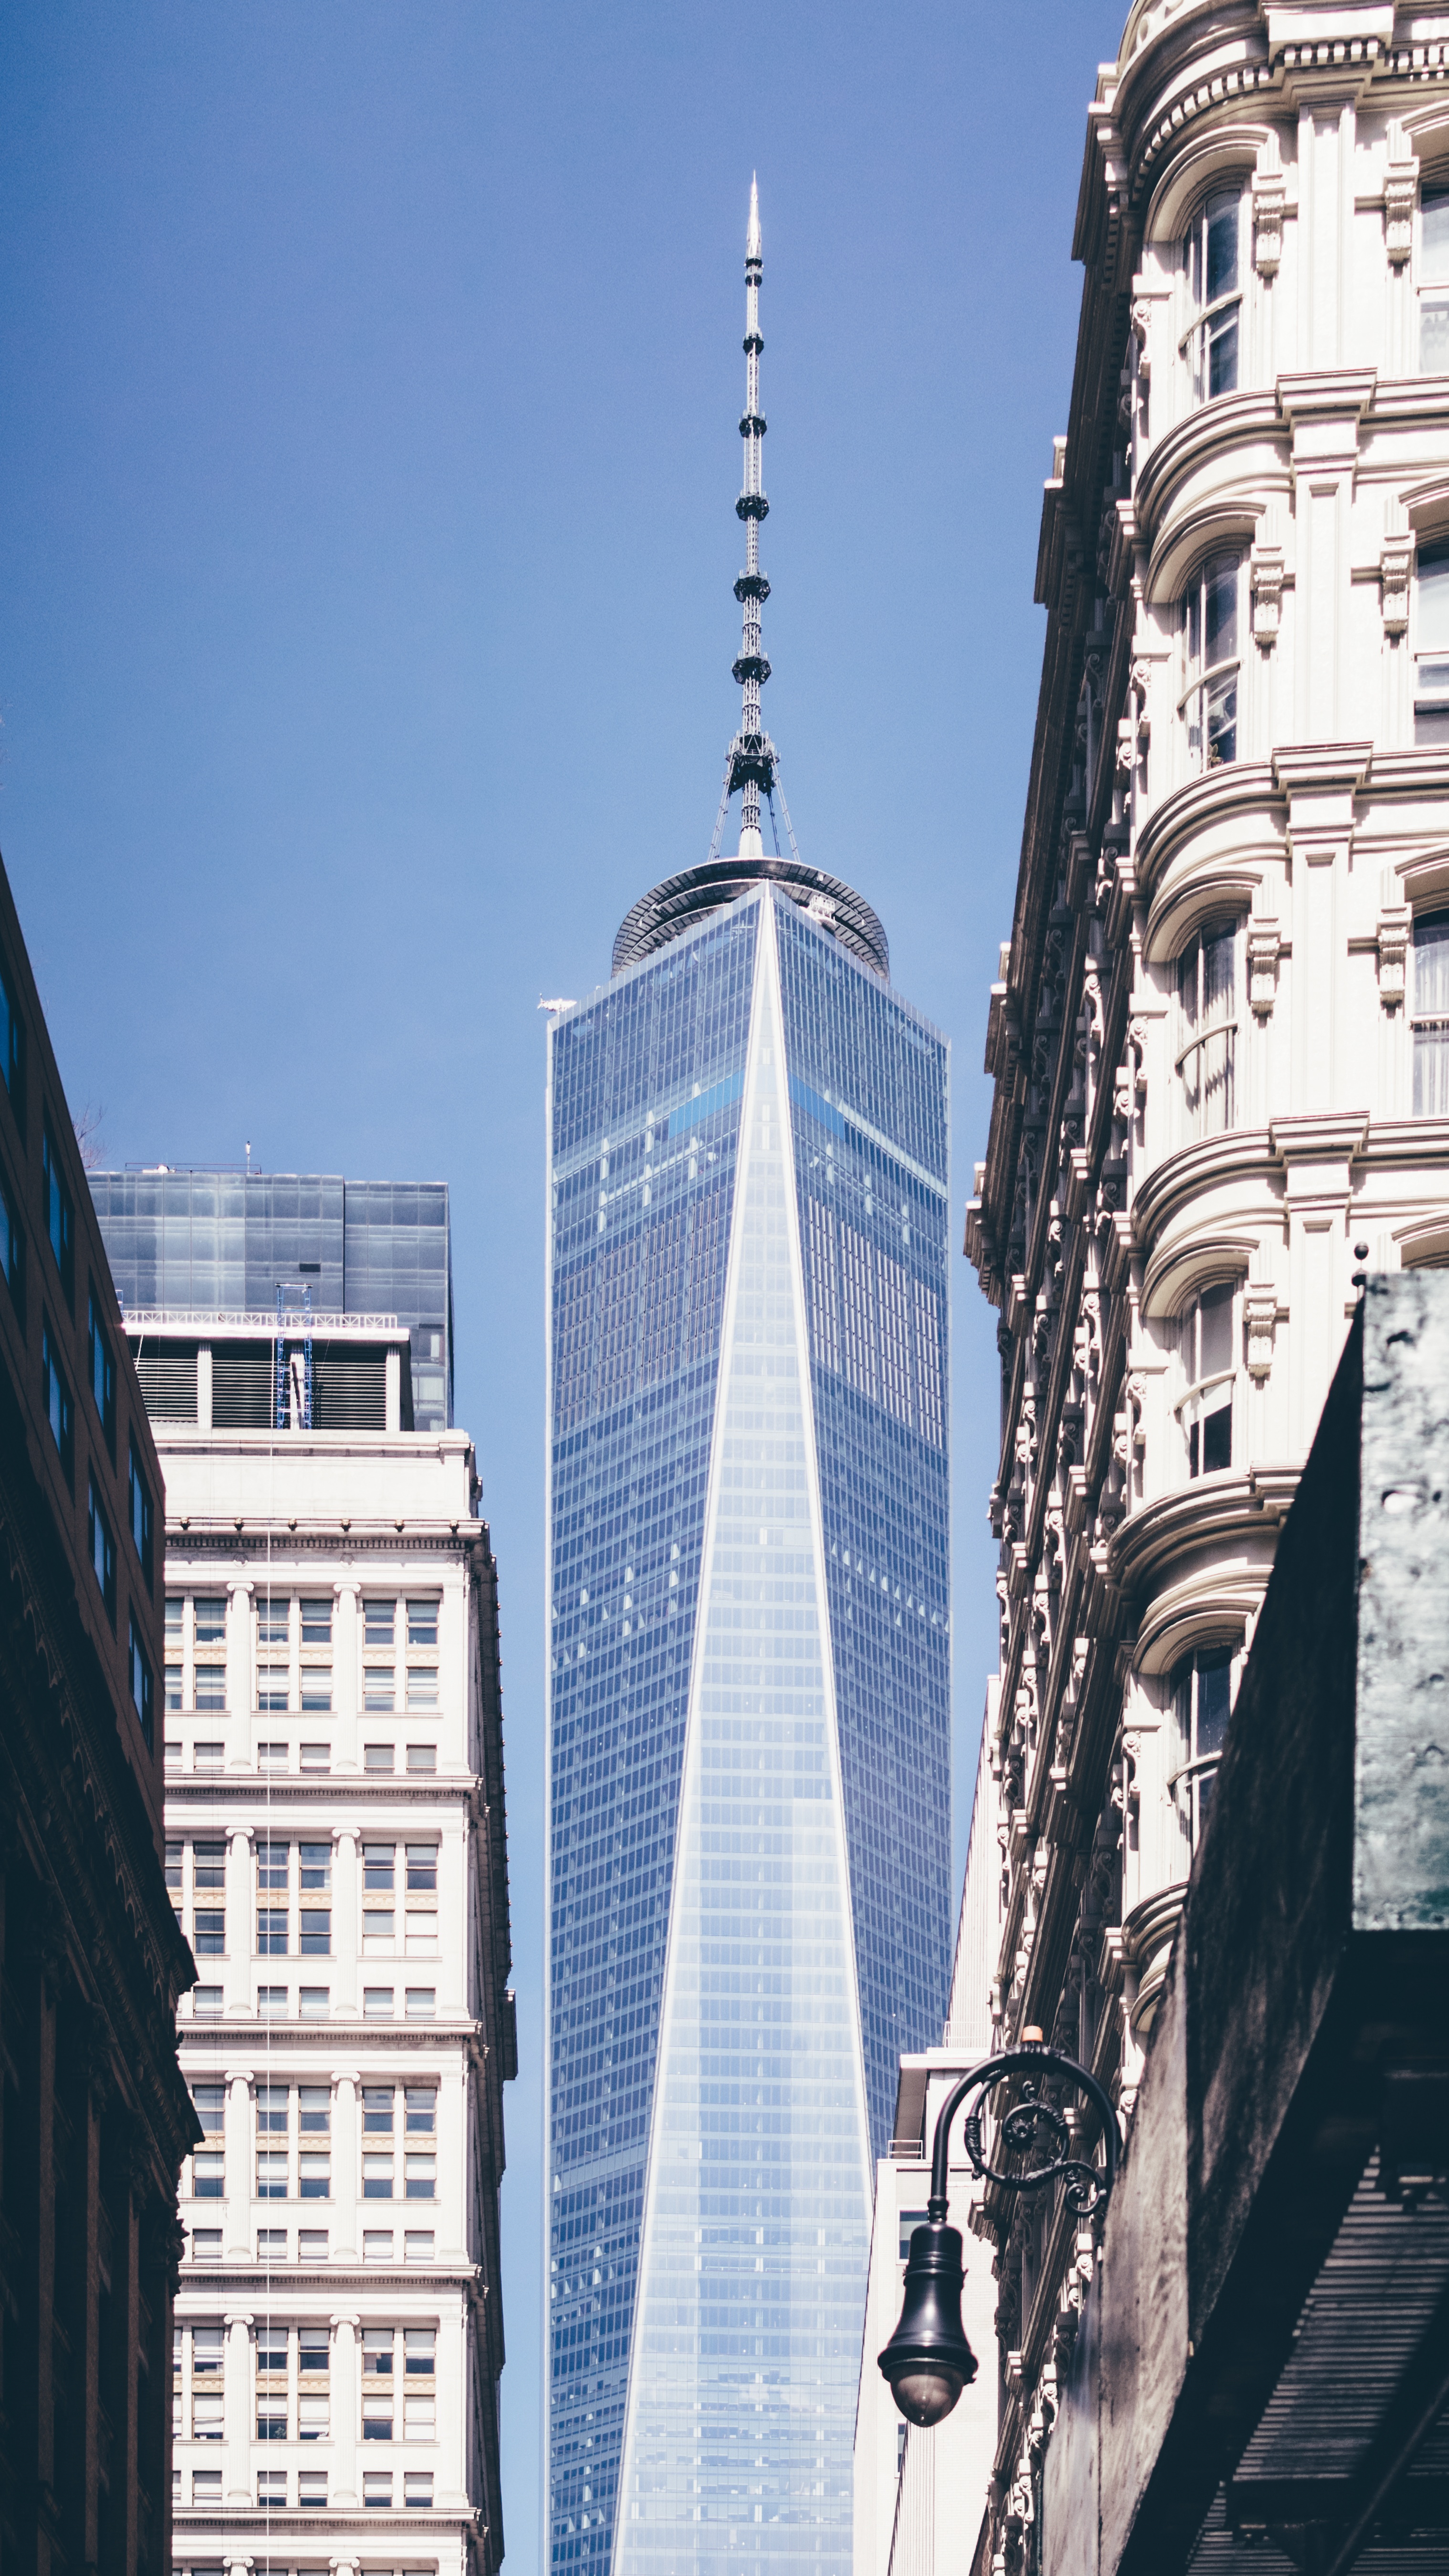
architecture, skyline, building, city, skyscraper, cityscape, downtown, tower, landmark, facade, blue, tower block, spire, metropolis, urban area, human settlement, metropolitan area